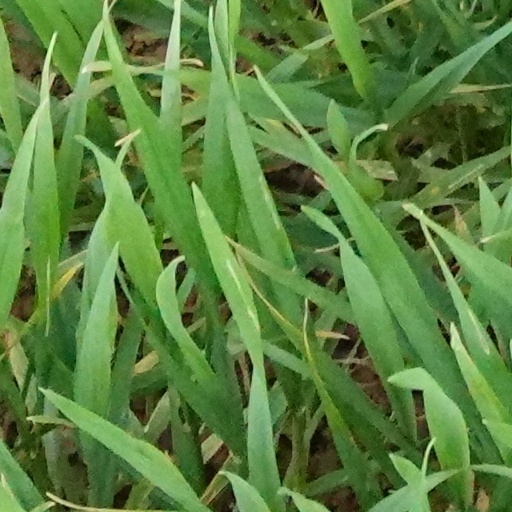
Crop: wheat